Yaeta Endo

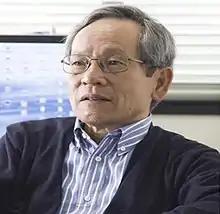
Yaeta Endo

Born Yaeta Endo (遠藤 弥重太, Endo Yaeta) in 1946 in Tokushima Prefecture, which is located in Shikoku island, western Japan. He obtained his first degree in 1969 from Tokushima University, School of Medicine and subsequently his Ph.D. degree from the same university in 1975.